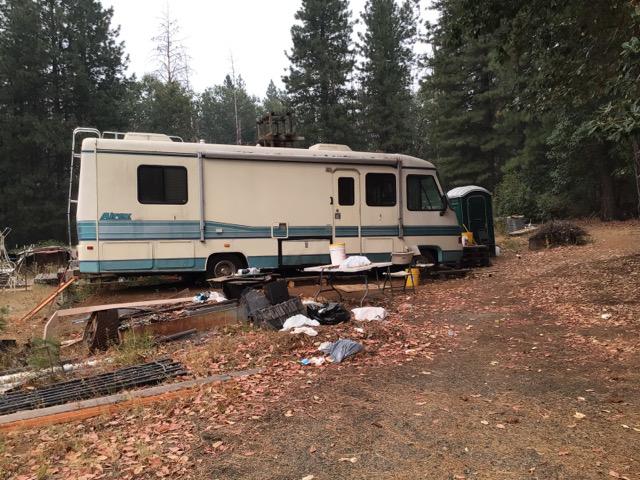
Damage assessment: no_damage